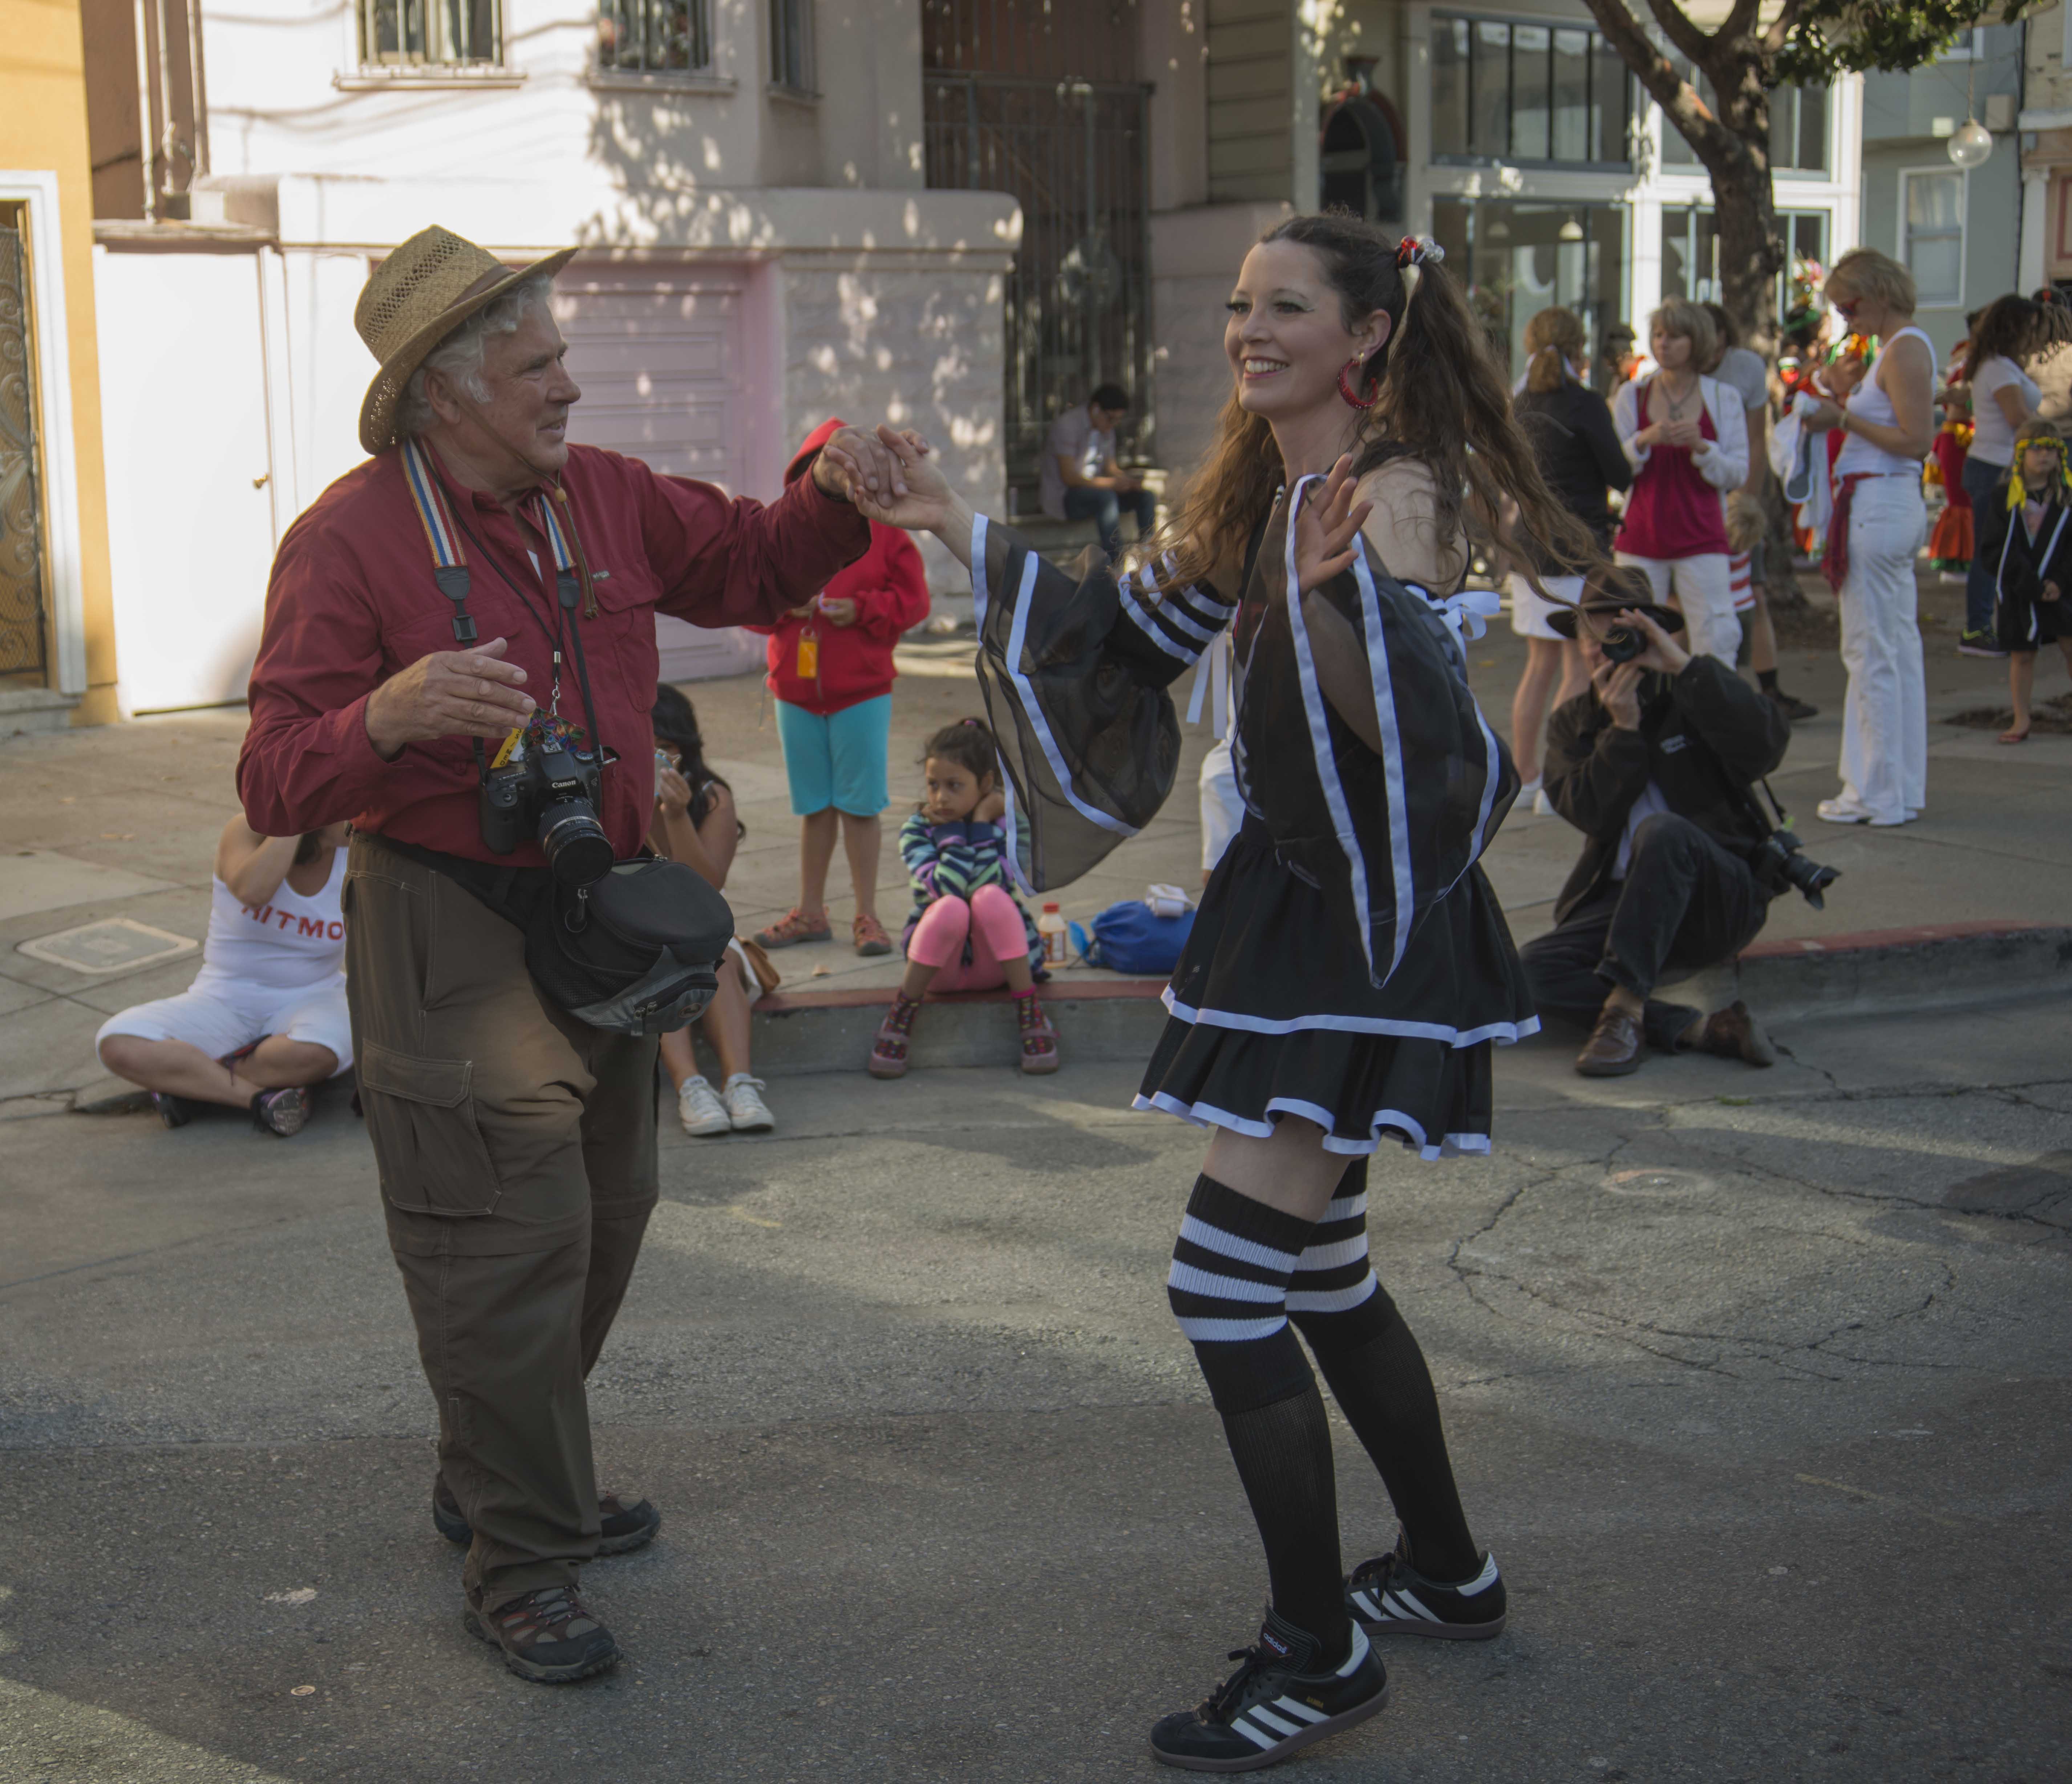
road, street, crowd, clothing, performance art, festival, costume